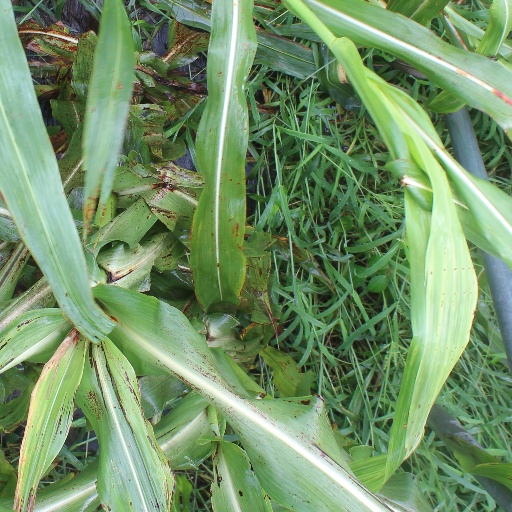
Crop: sorghum